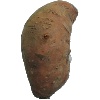
Label: Potato Sweet 1